Paramount Television Network

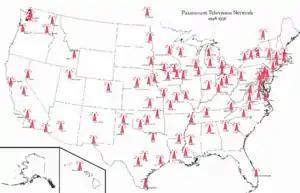
Paramount's network stretched from Honolulu to Boston. Each symbol represents a broadcasting station.

During the 1940s and 1950s, television networks in the United States were restricted to owning no more than five local VHF television stations. This system, which evolved from similar FCC regulations governing radio, resulted in executives of television networks forming alliances with local station owners in order to air network programs across the U.S. These alliances were codified in network affiliation contracts; Paramount Television Network staff required affiliate station managers to sign a network contract even if the station only aired one Paramount program. At its peak in late 1950, the Paramount Television Network was distributing five television series a week to over 40 affiliated television stations. Most Paramount stations were in the United States, but at least two were Canadian stations.